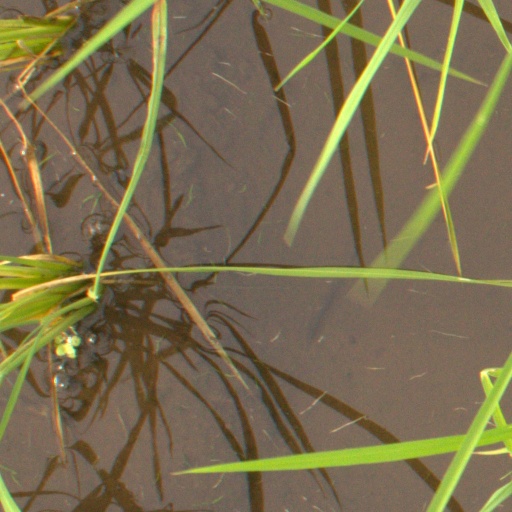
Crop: rice